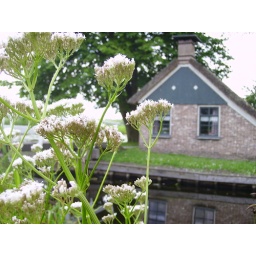
little house by the water